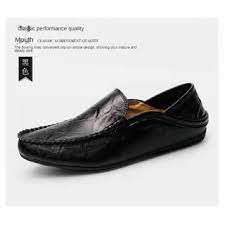
Label: Boat